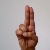
The image shows a hand gesture representing the letter 'U' in Indian Sign Language.